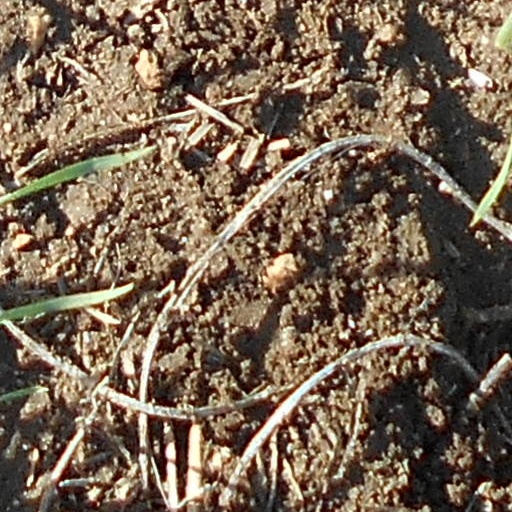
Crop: wheat